Upside Down (book)

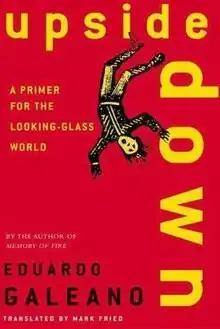

Upside Down: A Primer for the Looking-Glass World (Spanish: "Patas Arriba: la Escuela del Mundo al Revés"), originally published in Spanish in 1998, was written by Eduardo Galeano, a Uruguayan author who was greatly impacted by the political turmoil during the 20th century military regimes in Latin America. Events such as the Uruguayan military coup forced Galeano into exile in Spain and Argentina; these exiles, in particular, may have been formative in Galeano's life and writing. The ruminations of this book were formed as a result of Galeano's desire to remember the past traumas and as well as to learn from them. Within this piece of nonfiction, he explores themes such as modern education systems, racism, sexism, poverty, economics, work, and societal fear. The pretense of the prose tends to be preoccupied with learning to rethink the contradictions of society; in a moment when outrageous circumstances are normalized, it is time to reconsider the understandings many people hold, which, in turn, informs the way such people view things. Though focusing on Latin America, Galeano uses what he has learned from the political and social environment within Latin America to understand injustices and social dynamics throughout the rest of the world.